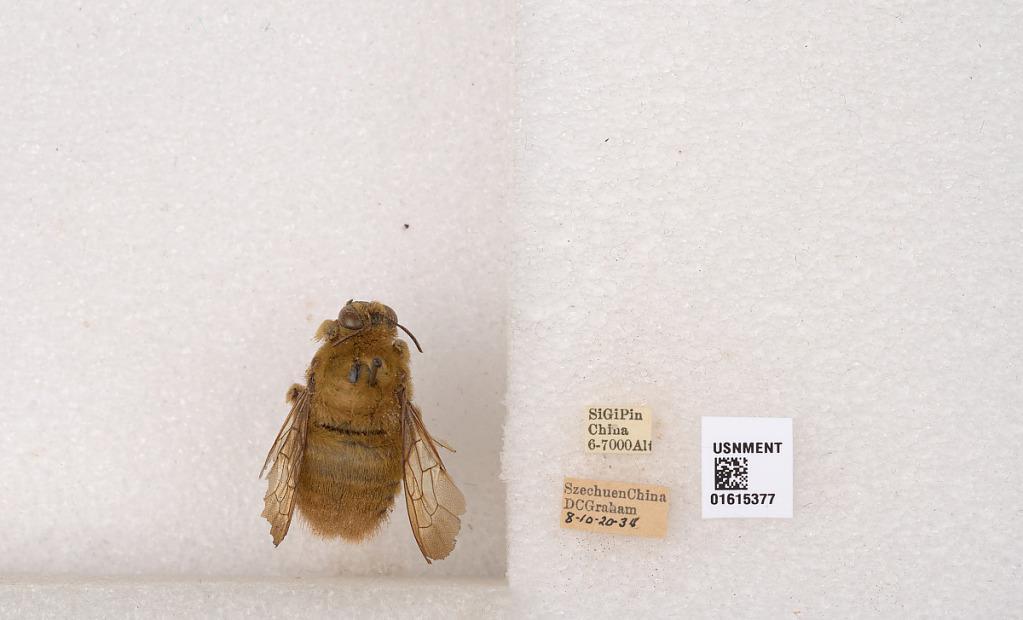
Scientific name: Xylocopa (Koptortosoma) sinensis Smith
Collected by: D. Graham
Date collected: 1934-8-10
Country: China
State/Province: Sichuan
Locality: SiGiPin